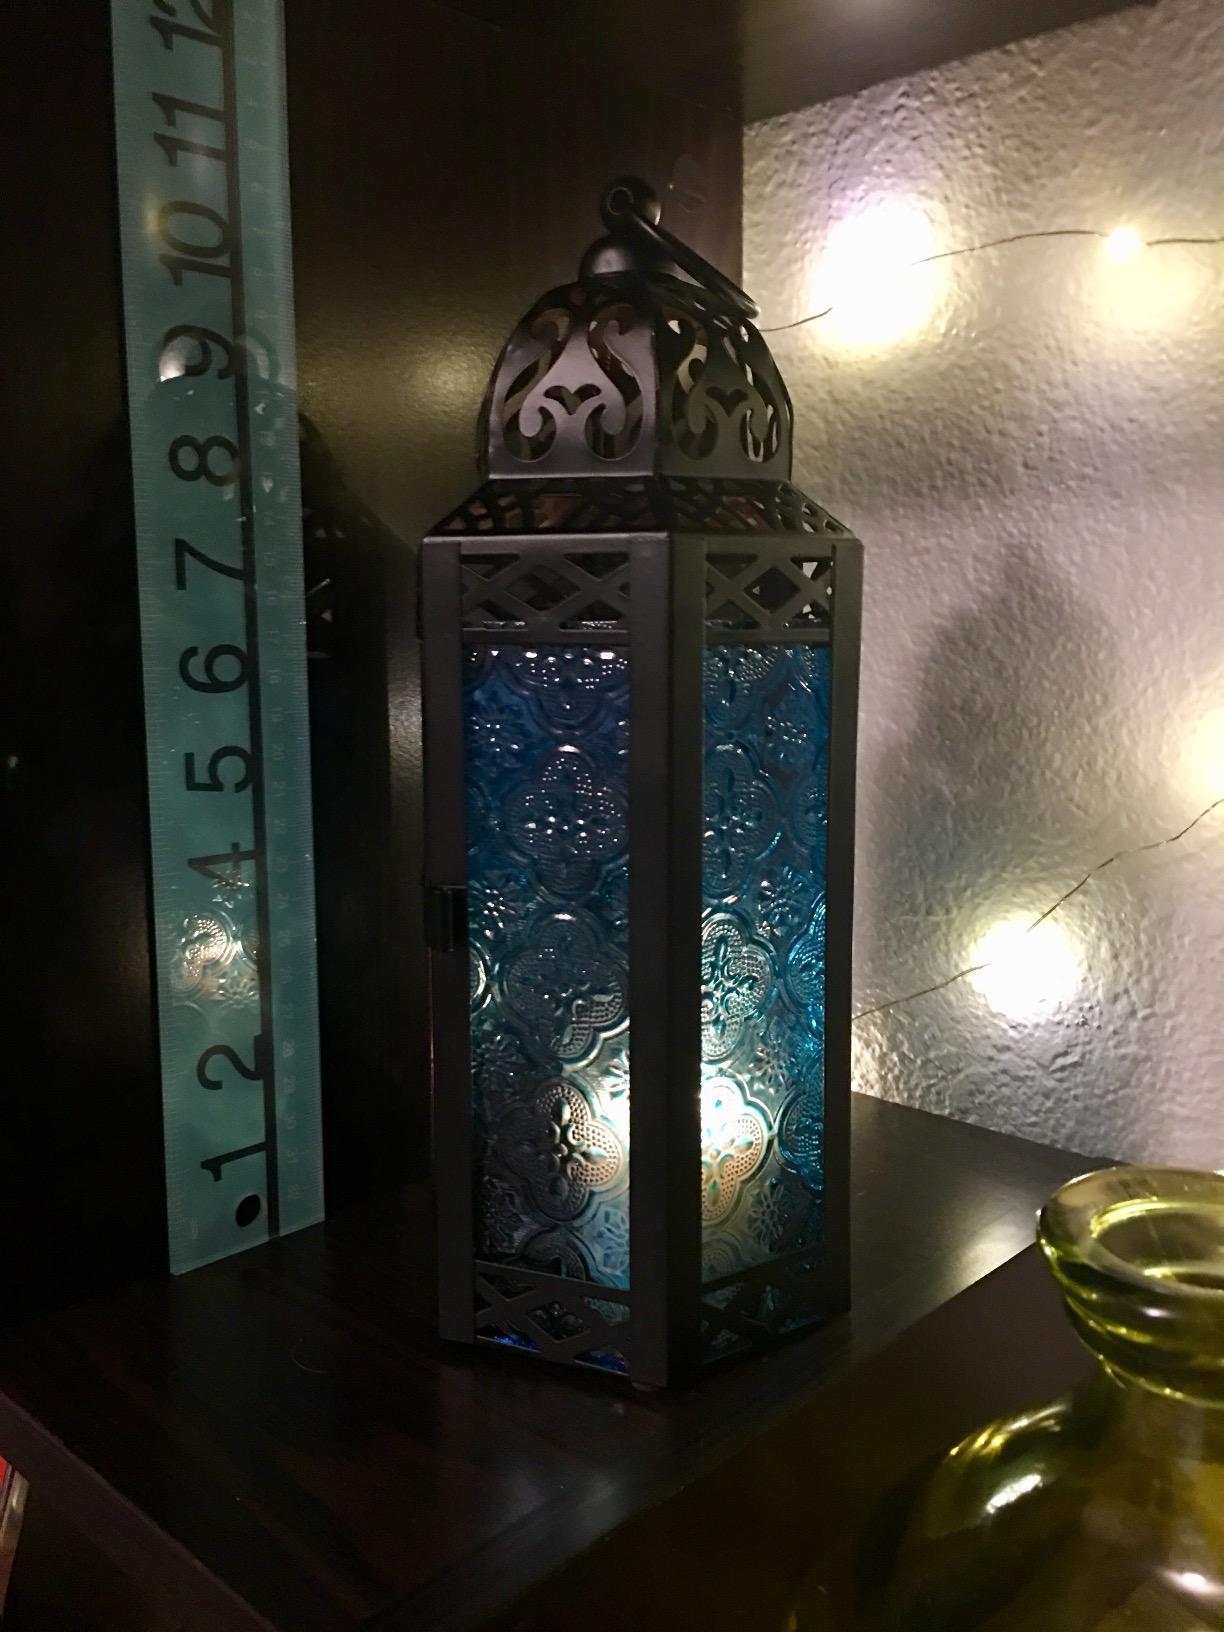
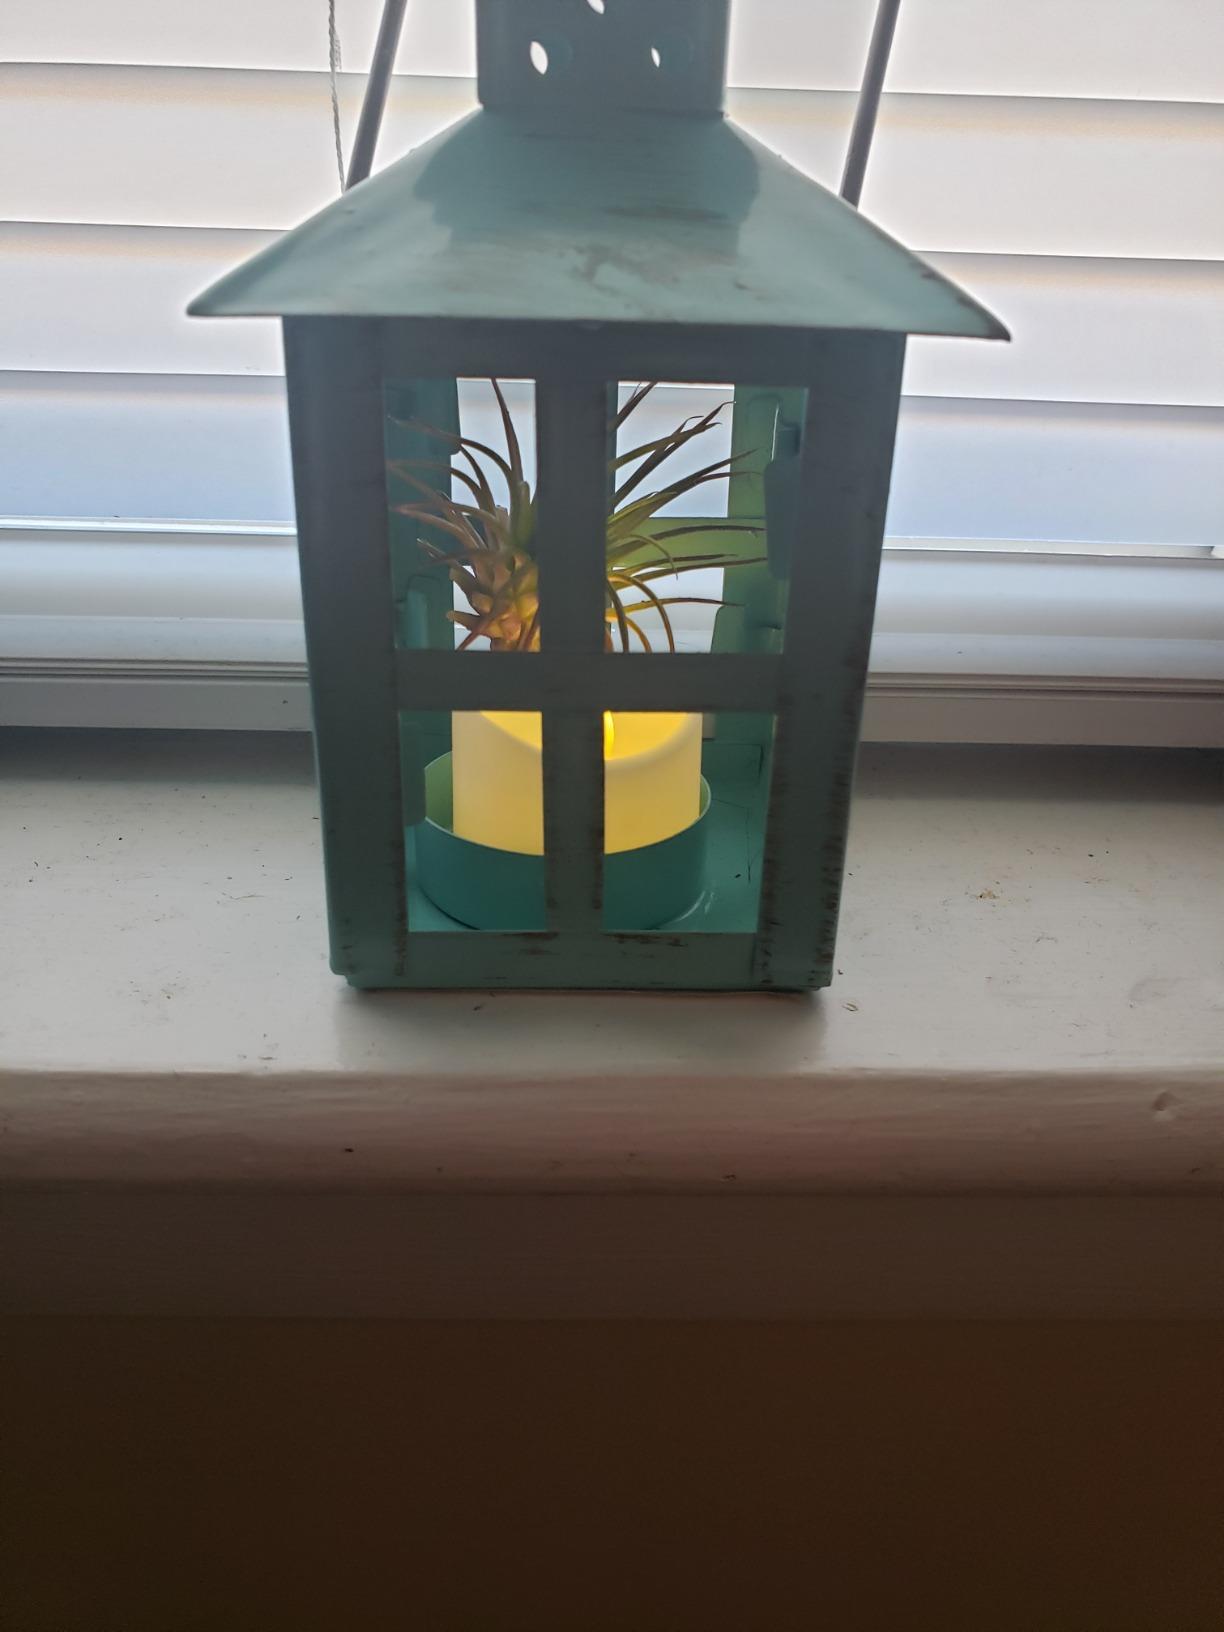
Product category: lantern
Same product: no